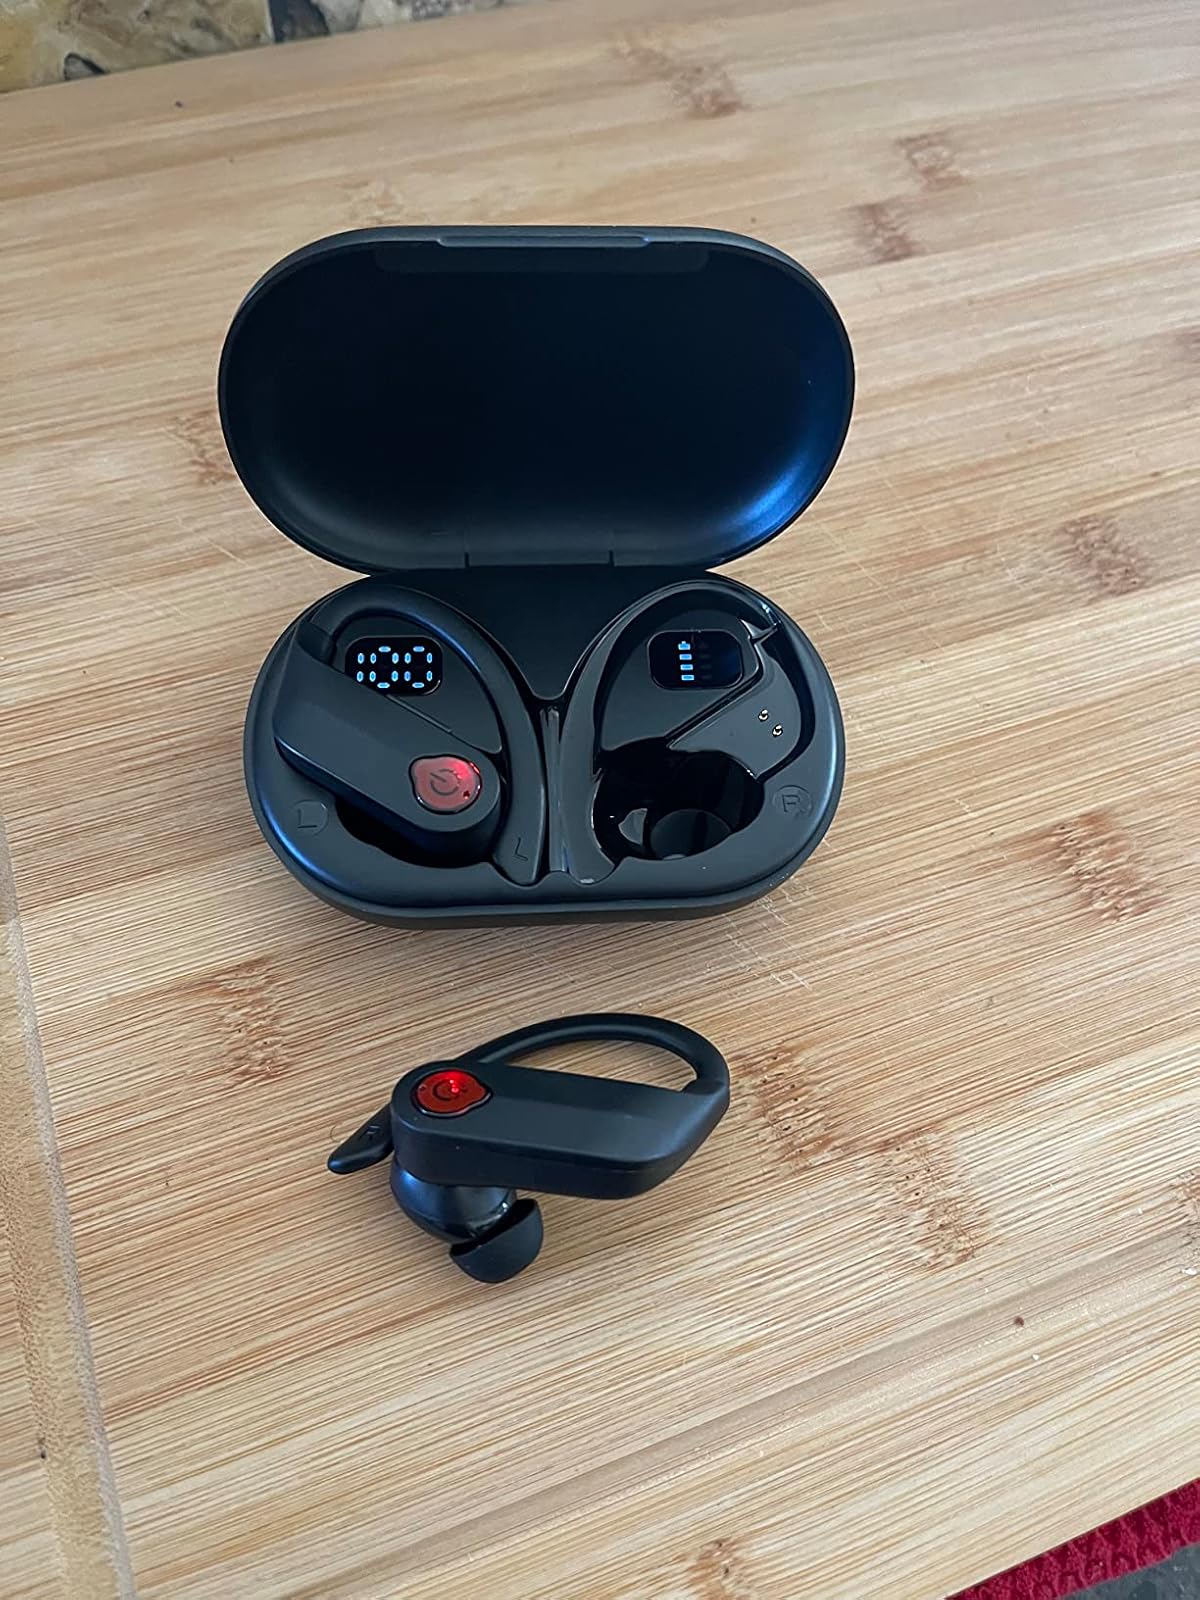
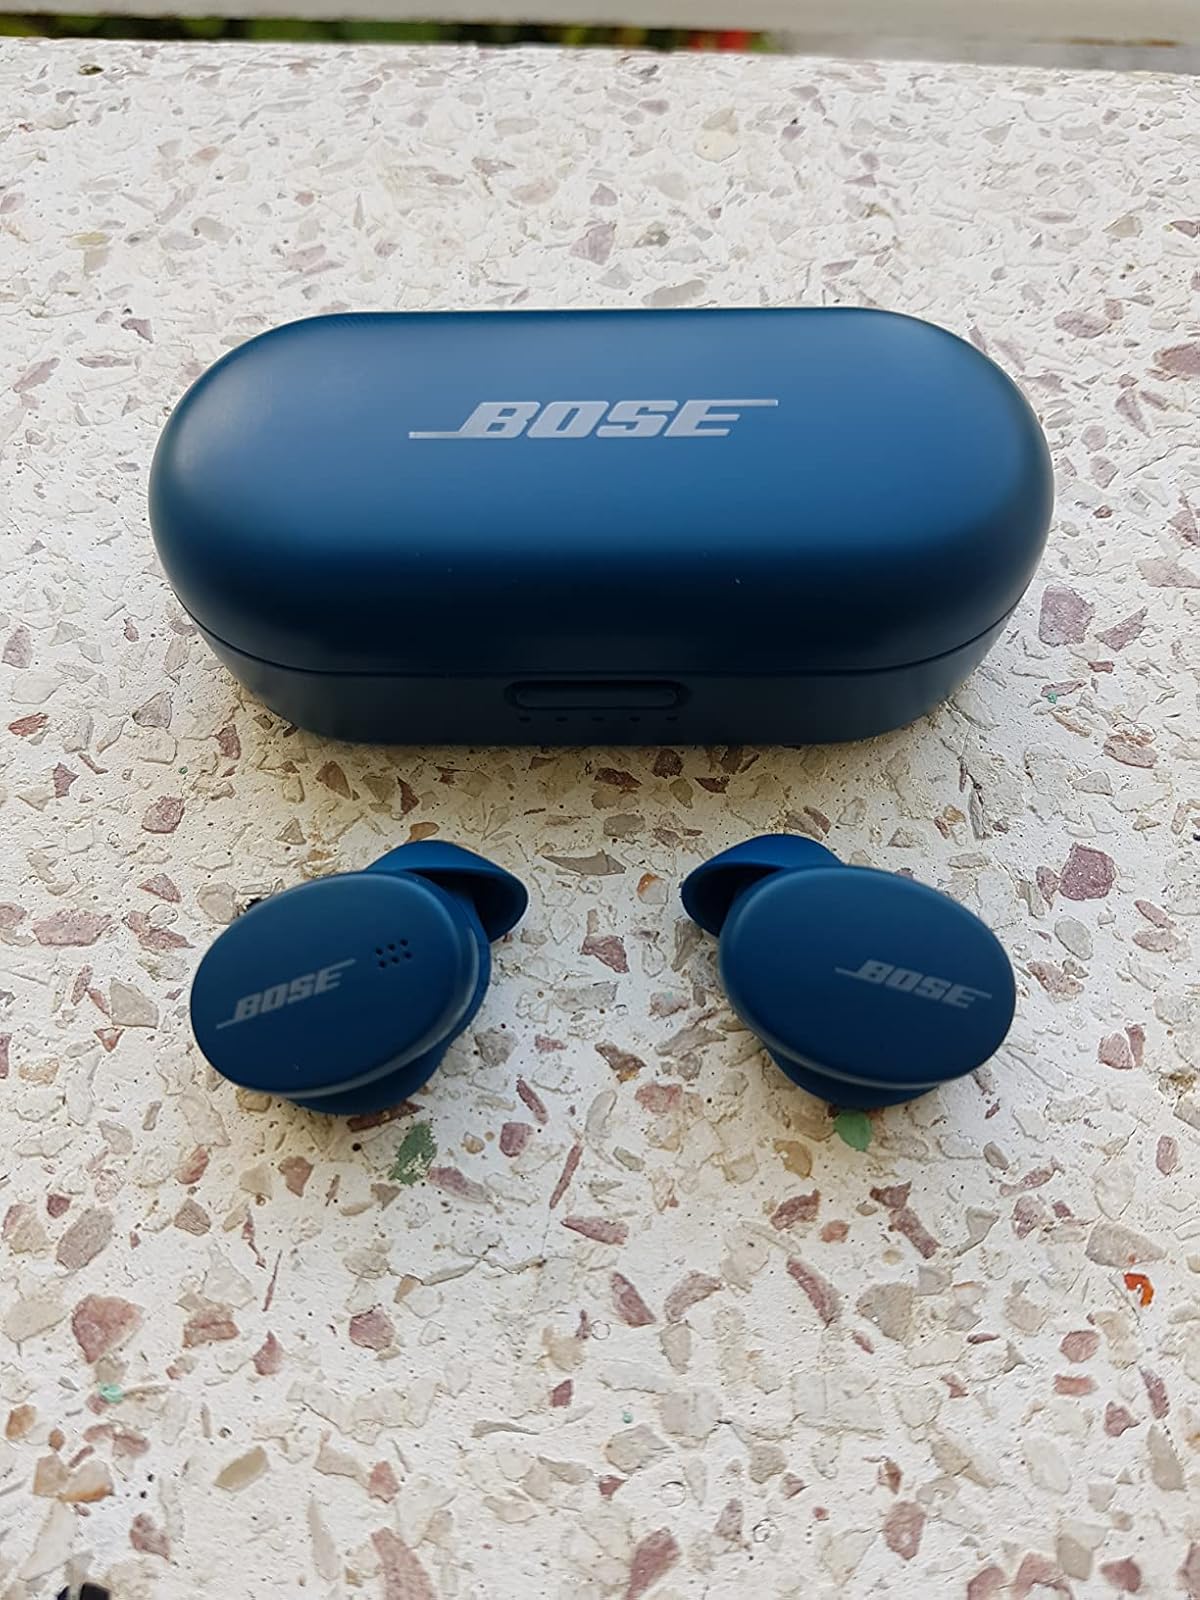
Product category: earbuds
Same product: no